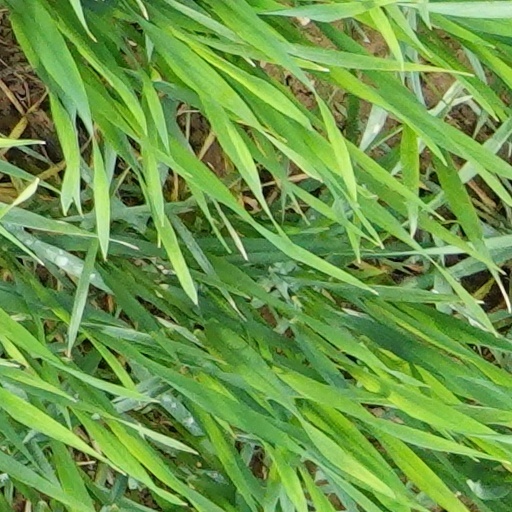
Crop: wheat